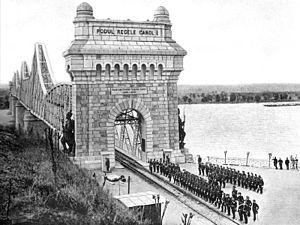
Le pont Anghel-Saligny est un pont ferroviaire dans le județ de Constanța en Roumanie, franchissant le Danube, reliant la Dobroudja et la Munténie. Il est situé à Cernavodă, juste au nord du pont de Cernavodă. Le pont est inscrit sur la liste des monuments historiques en Roumanie.